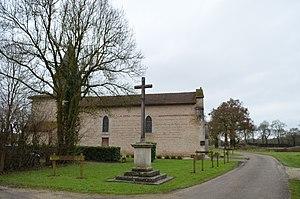
Église Saint-Germain de Saint-Germain-sur-Renon et sa croix. This building is classé au titre des Monuments Historiques. It is indexed in the Base Mérimée, a database of architectural heritage maintained by the French Ministry of Culture,
Saint-Germain-sur-Renon est une commune française, située dans le département de l'Ain en région Auvergne-Rhône-Alpes.